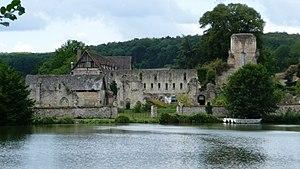
Lisors est une commune française située dans le département de l'Eure, en région Normandie.